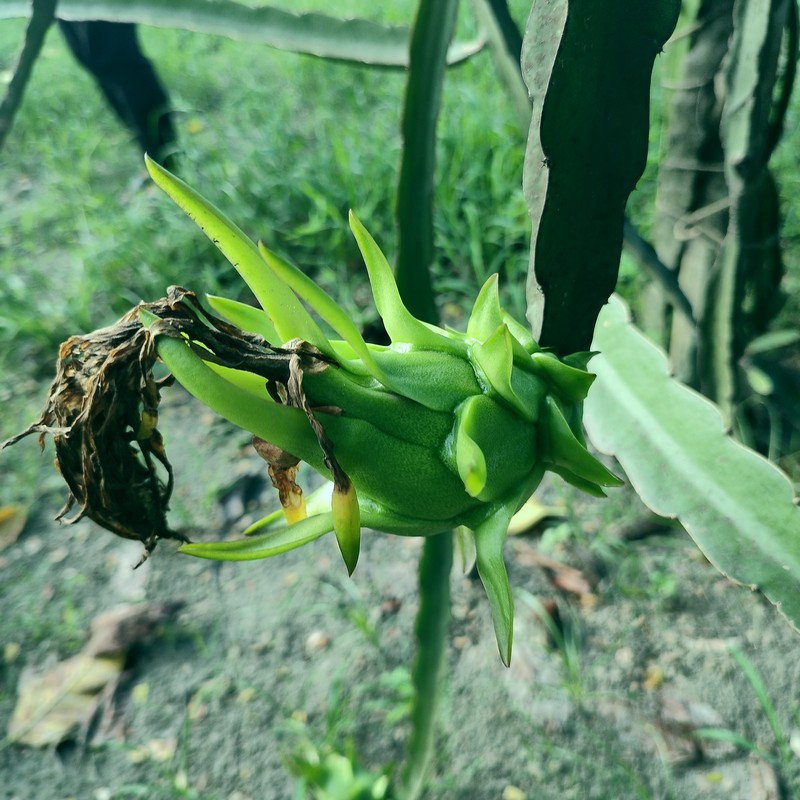
Label: Immature Dragon Fruit